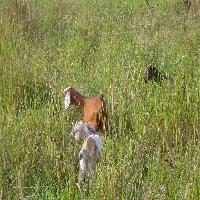
Weather: sun or clear